OLPC XO

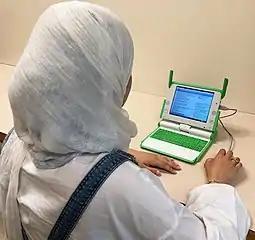
The Oberon subsystem in on a XO-1.5.

The XO 2, previously scheduled for release in 2010, was canceled in favor of XO 3. With a price target , it had an elegant, lighter, folding dual touch-screen design. The hardware would have been open-source and sold by various manufacturers. A choice of operating system (Windows XP or Linux) was intended outside the United States. Its price target in the United States includes two computers, one donated.